Walnuts in California

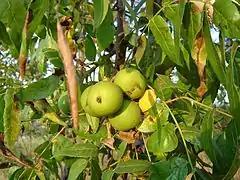
Southern California Black Walnut

Black walnuts are an important foodstuff for indigenous Californians, including the Yokuts, who also use the hulls in their traditional dice. Hot asphaltum is poured into the empty shells, then pressed with beads made from "Olivella" sp. or abalone shell.